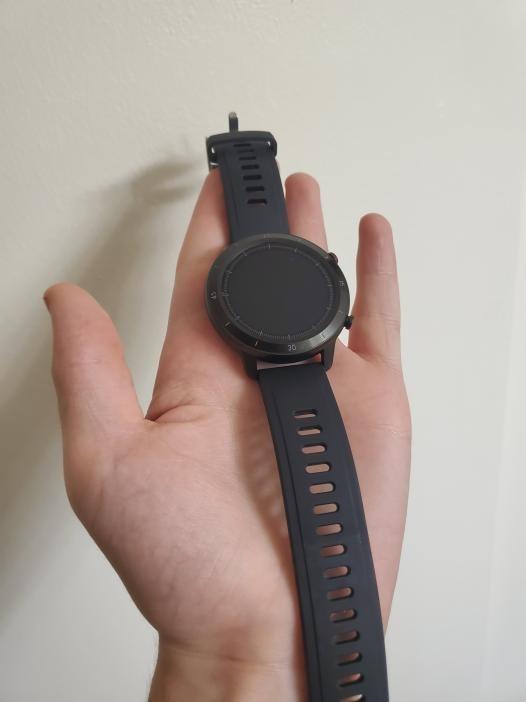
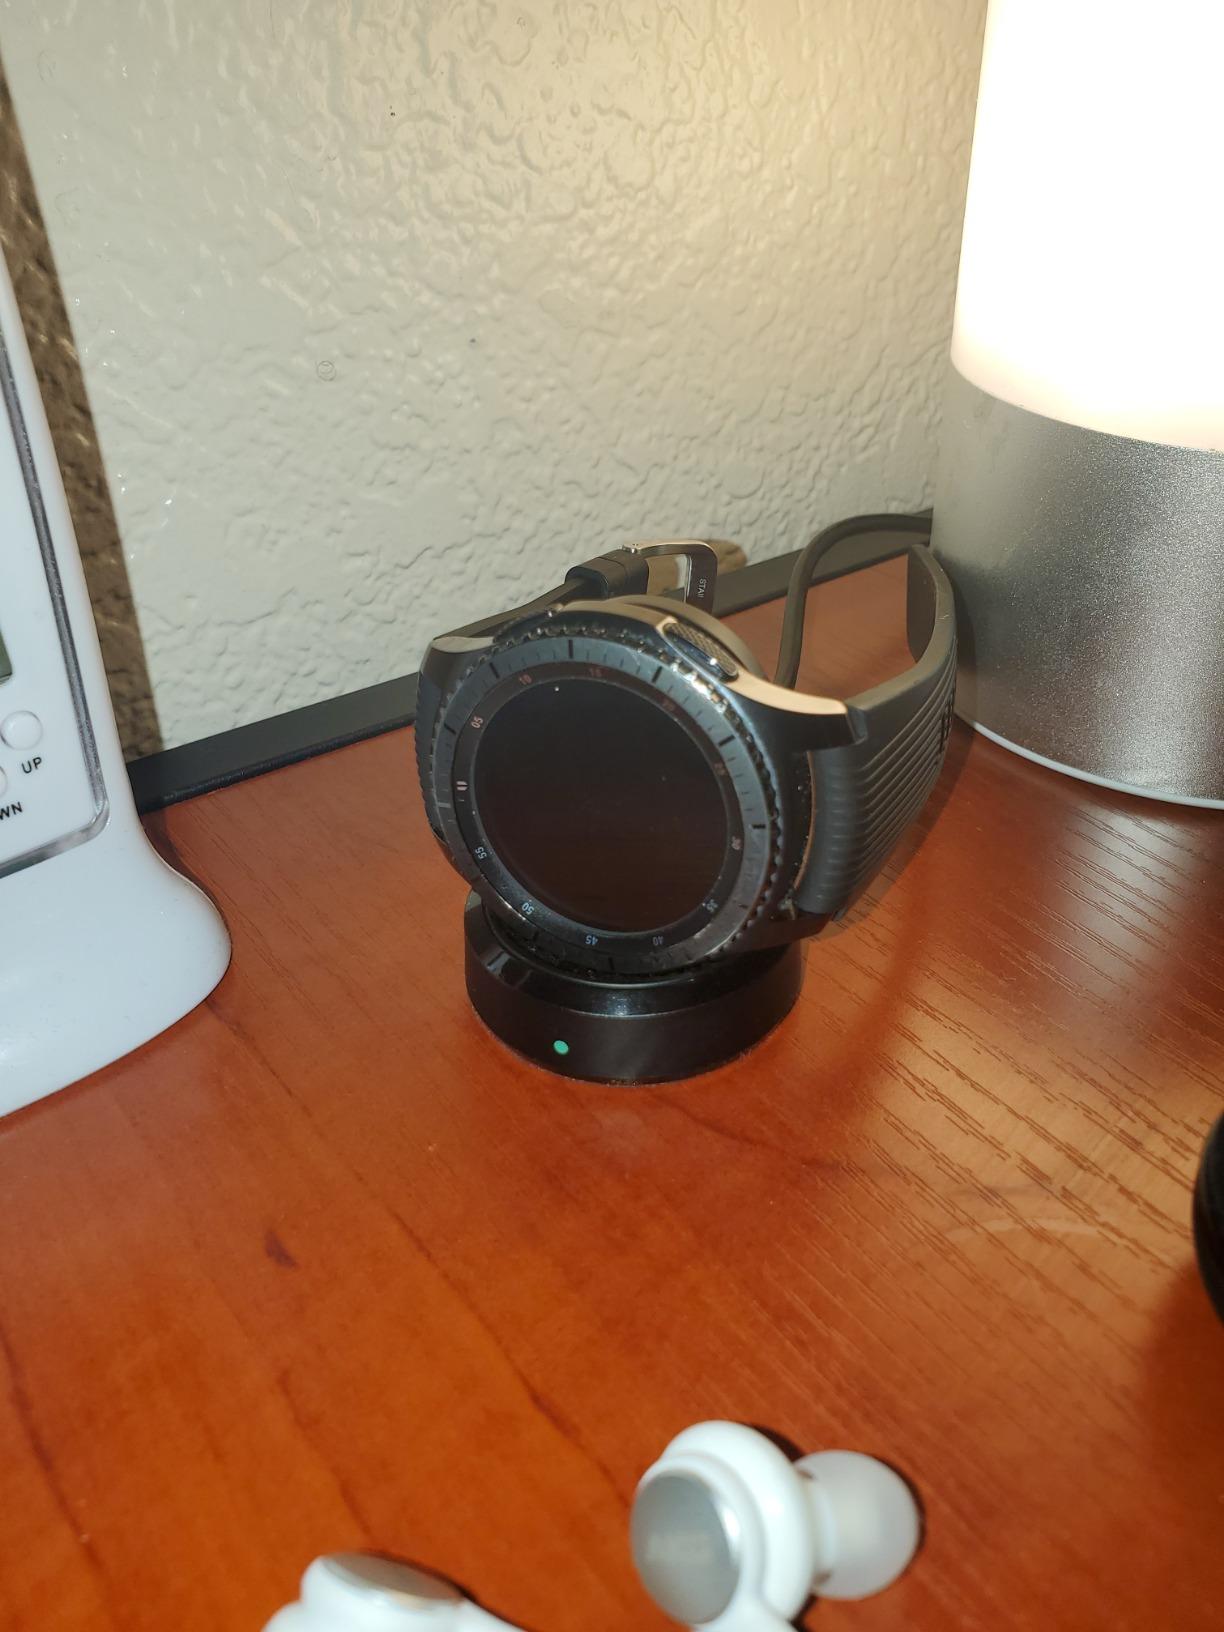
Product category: smartwatch
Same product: no